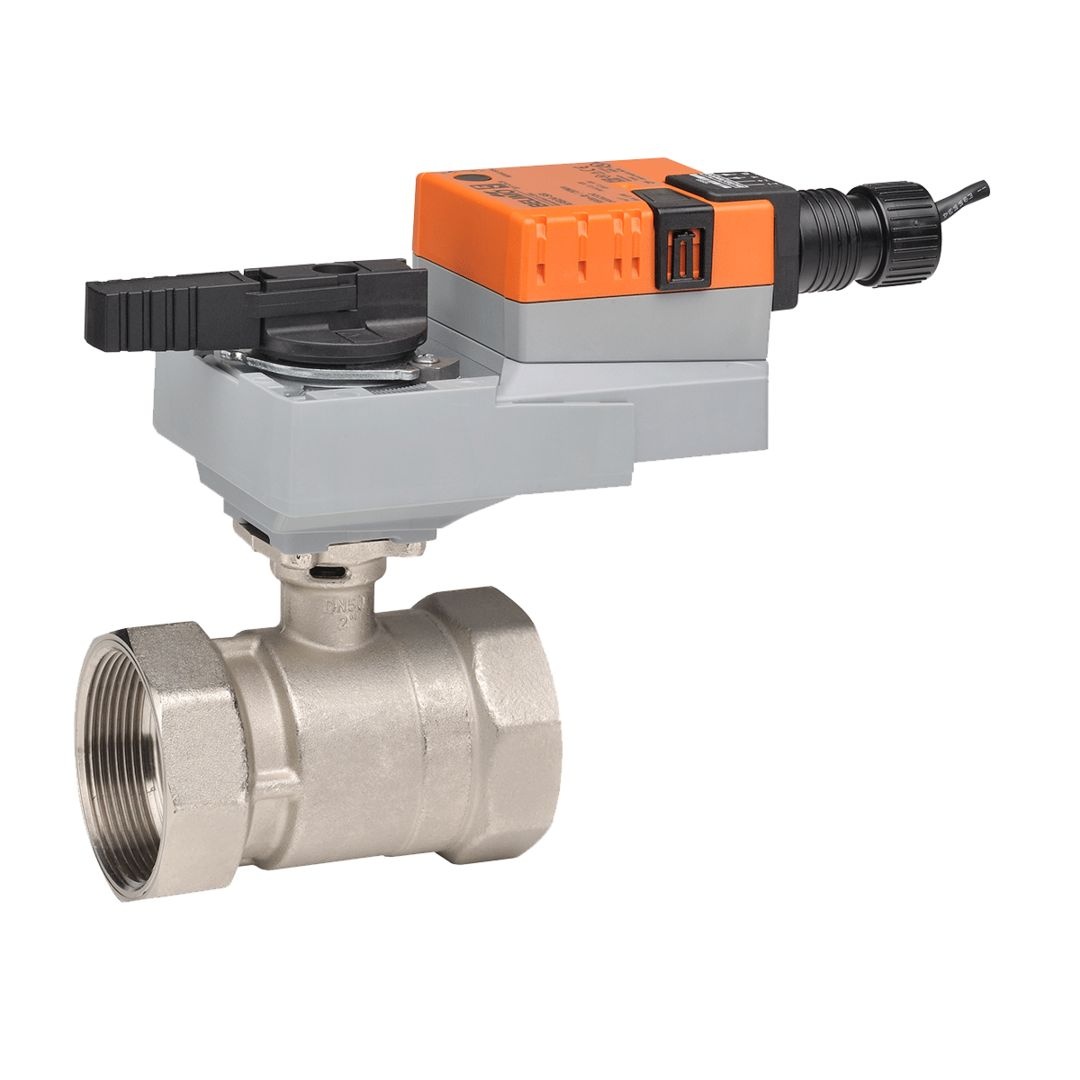
Belimo CCV ¾" 2-way Cv24 LR Actuator Nonfail-safe 24V MFT/Programmable
Brand: Belimo
This Characterized Control Valve is typically used in AHU and FCU on heating or cooling coils. Some other common applications include Unit Ventilators, VAV box reheat coils and bypass loops. This valve is suitable for use in a hydronic system with variable flow. Stainless Steel Ball and Stem.
Category: Hardware > Heating, Ventilation & Air Conditioning > HVAC Controls